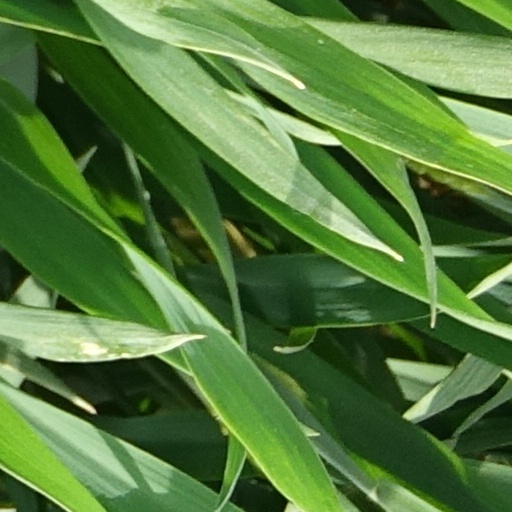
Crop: wheat